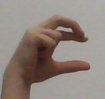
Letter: thal